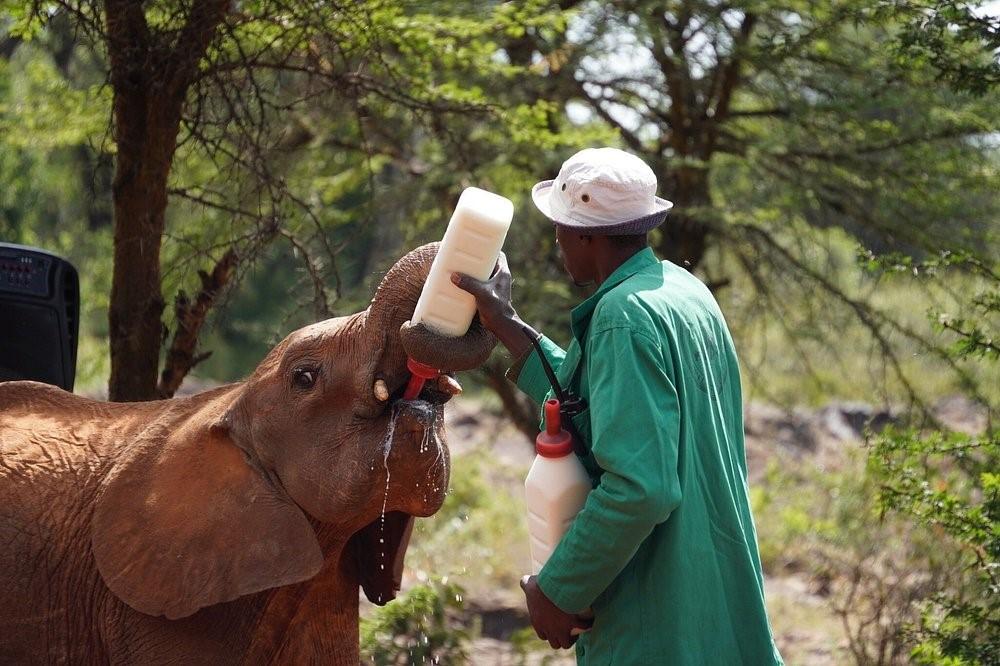
Mtaalam wa wanyama pori akiwa katika shughuli zake za kila siku za utunzaji wa mnyama pori aina ya tembo akiwa amezungukwa na miti mirefu na vichaka vidogo vidogo pembeni yake.